I Need That Record!

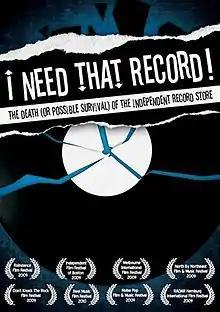
Film poster

"I Need That Record! The Death (or Possible Survival) of the Independent Record Store" is 2008 documentary film directed by Brendan Toller and distributed by Music Video Distributors. The project began as Toller's undergraduate thesis at Hampshire College in Amherst, MA.